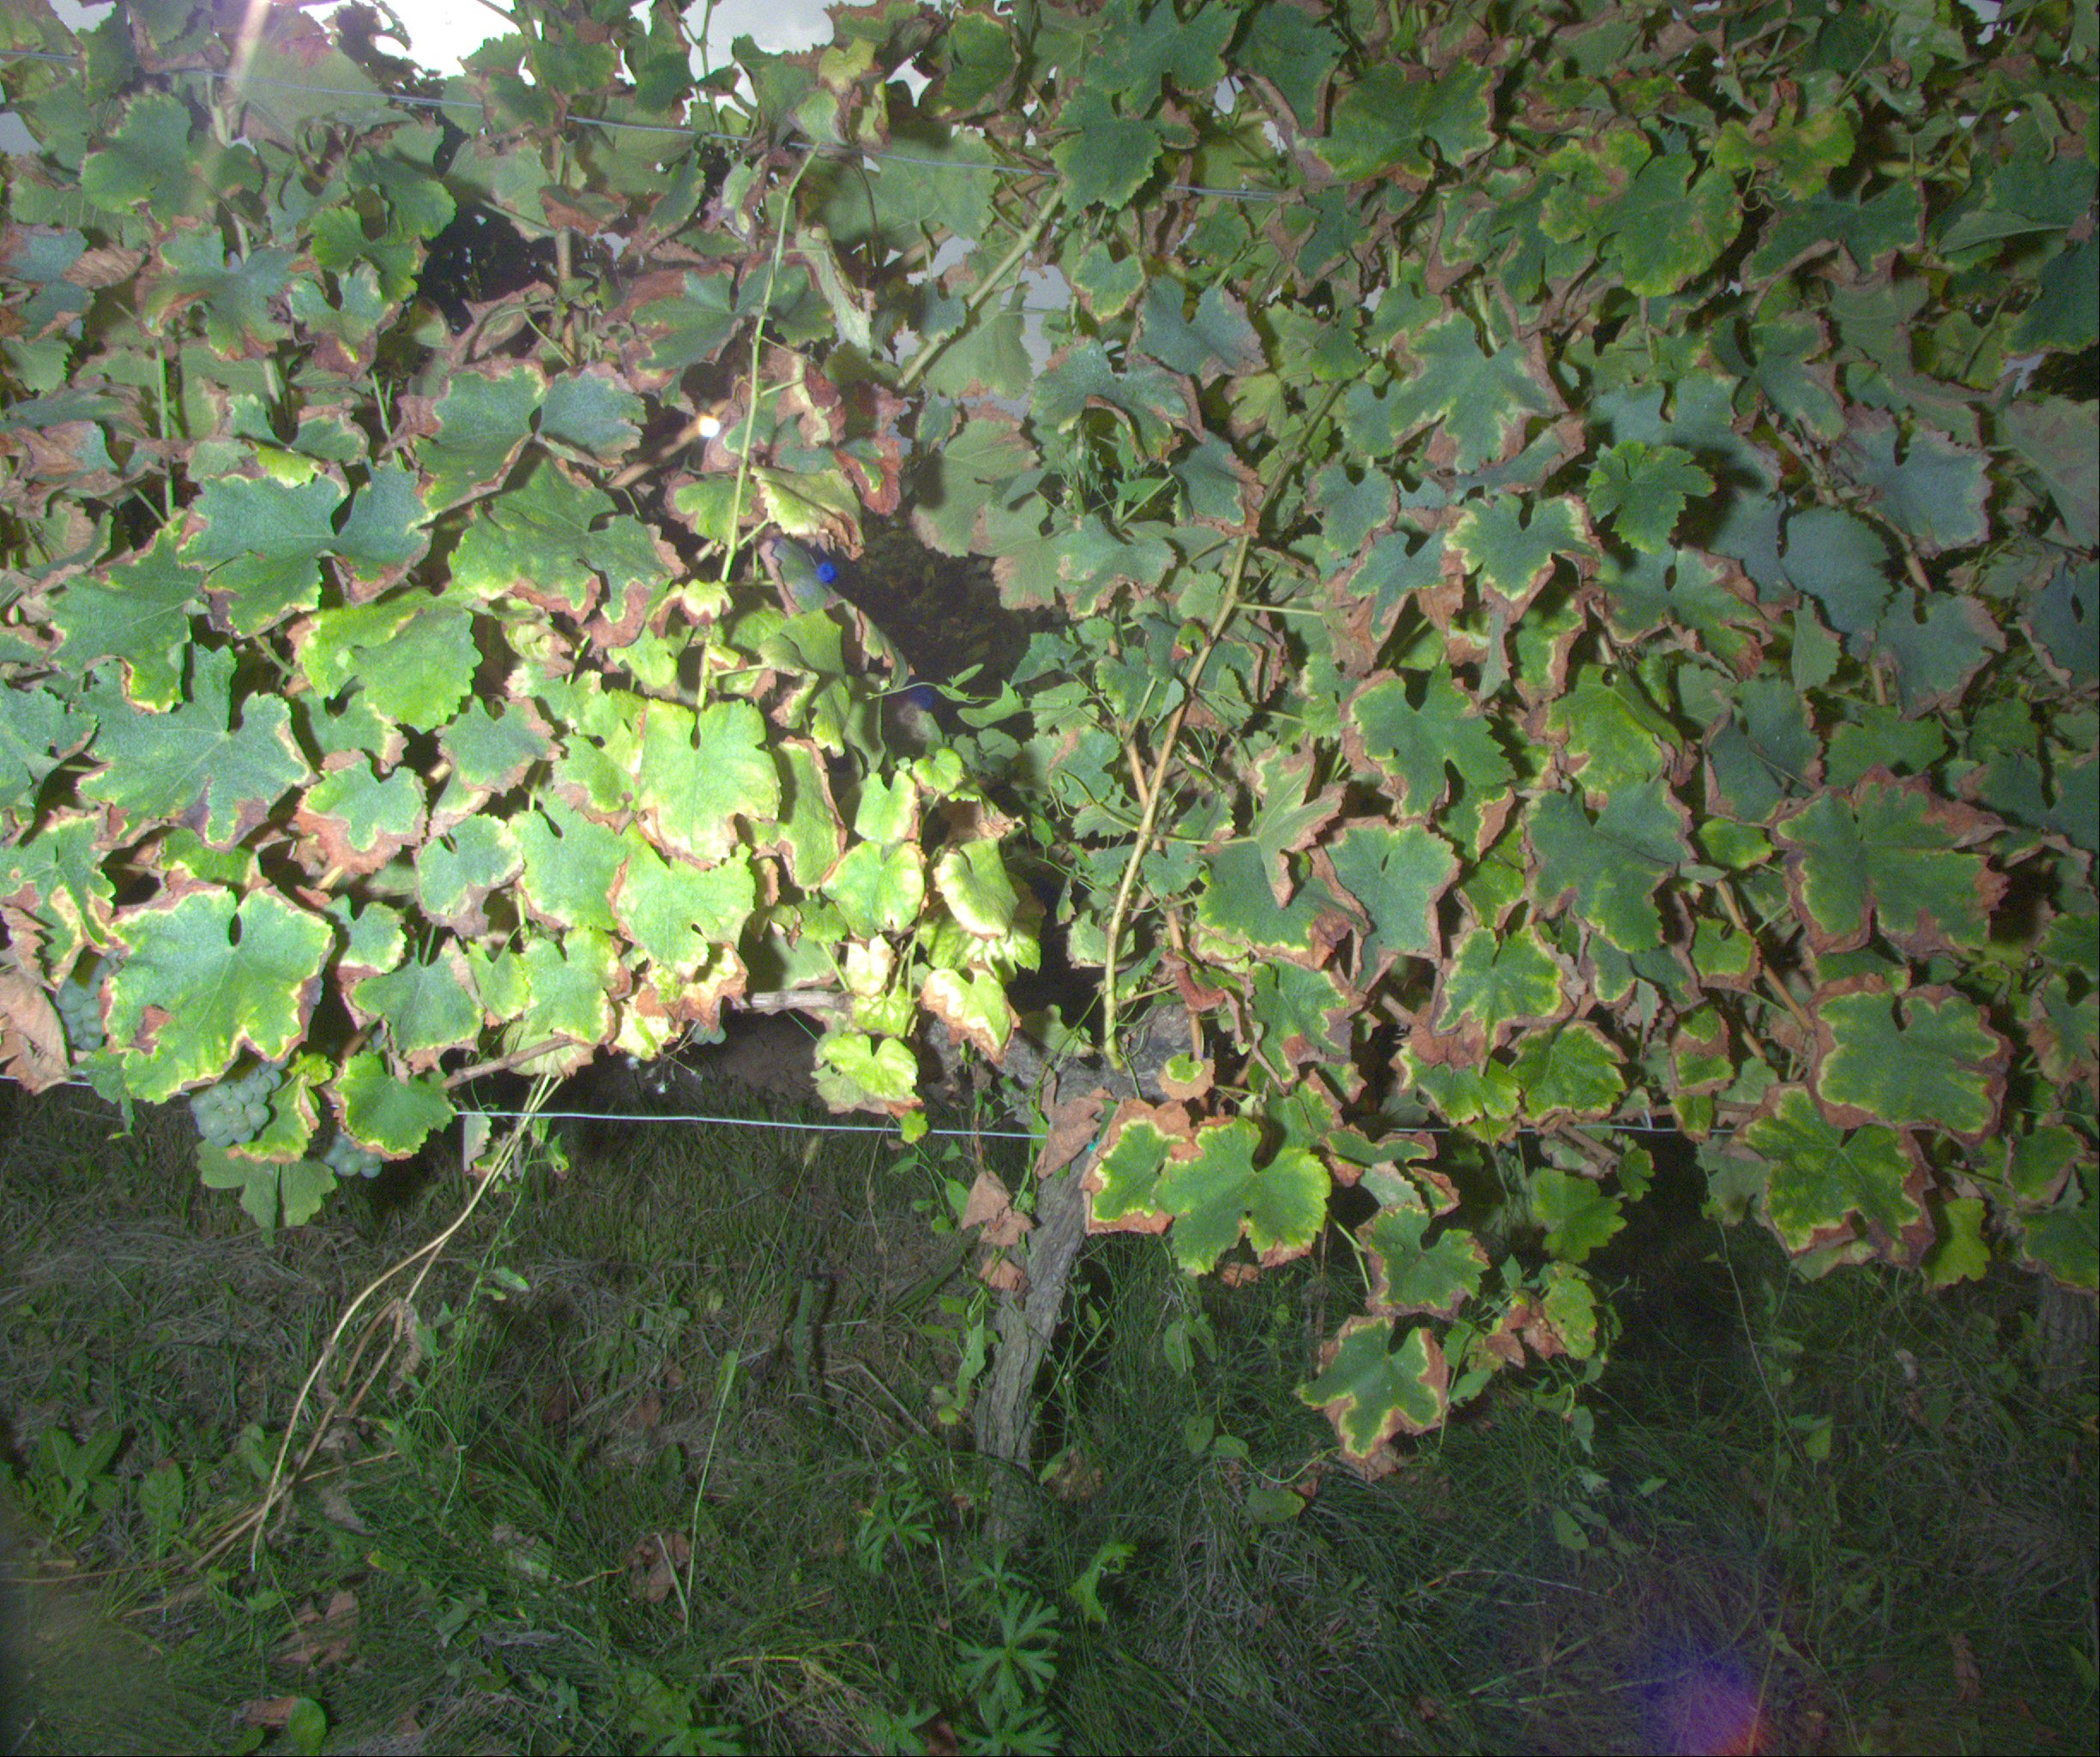
Grape variety: sauvignon-blanc
Disease: esca